Mariana dam disaster

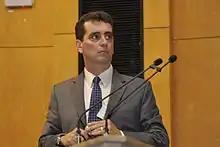
Samarco president Ricardo Vescovi

On 22 November, fine waste particles in suspension reached the Atlantic Ocean.